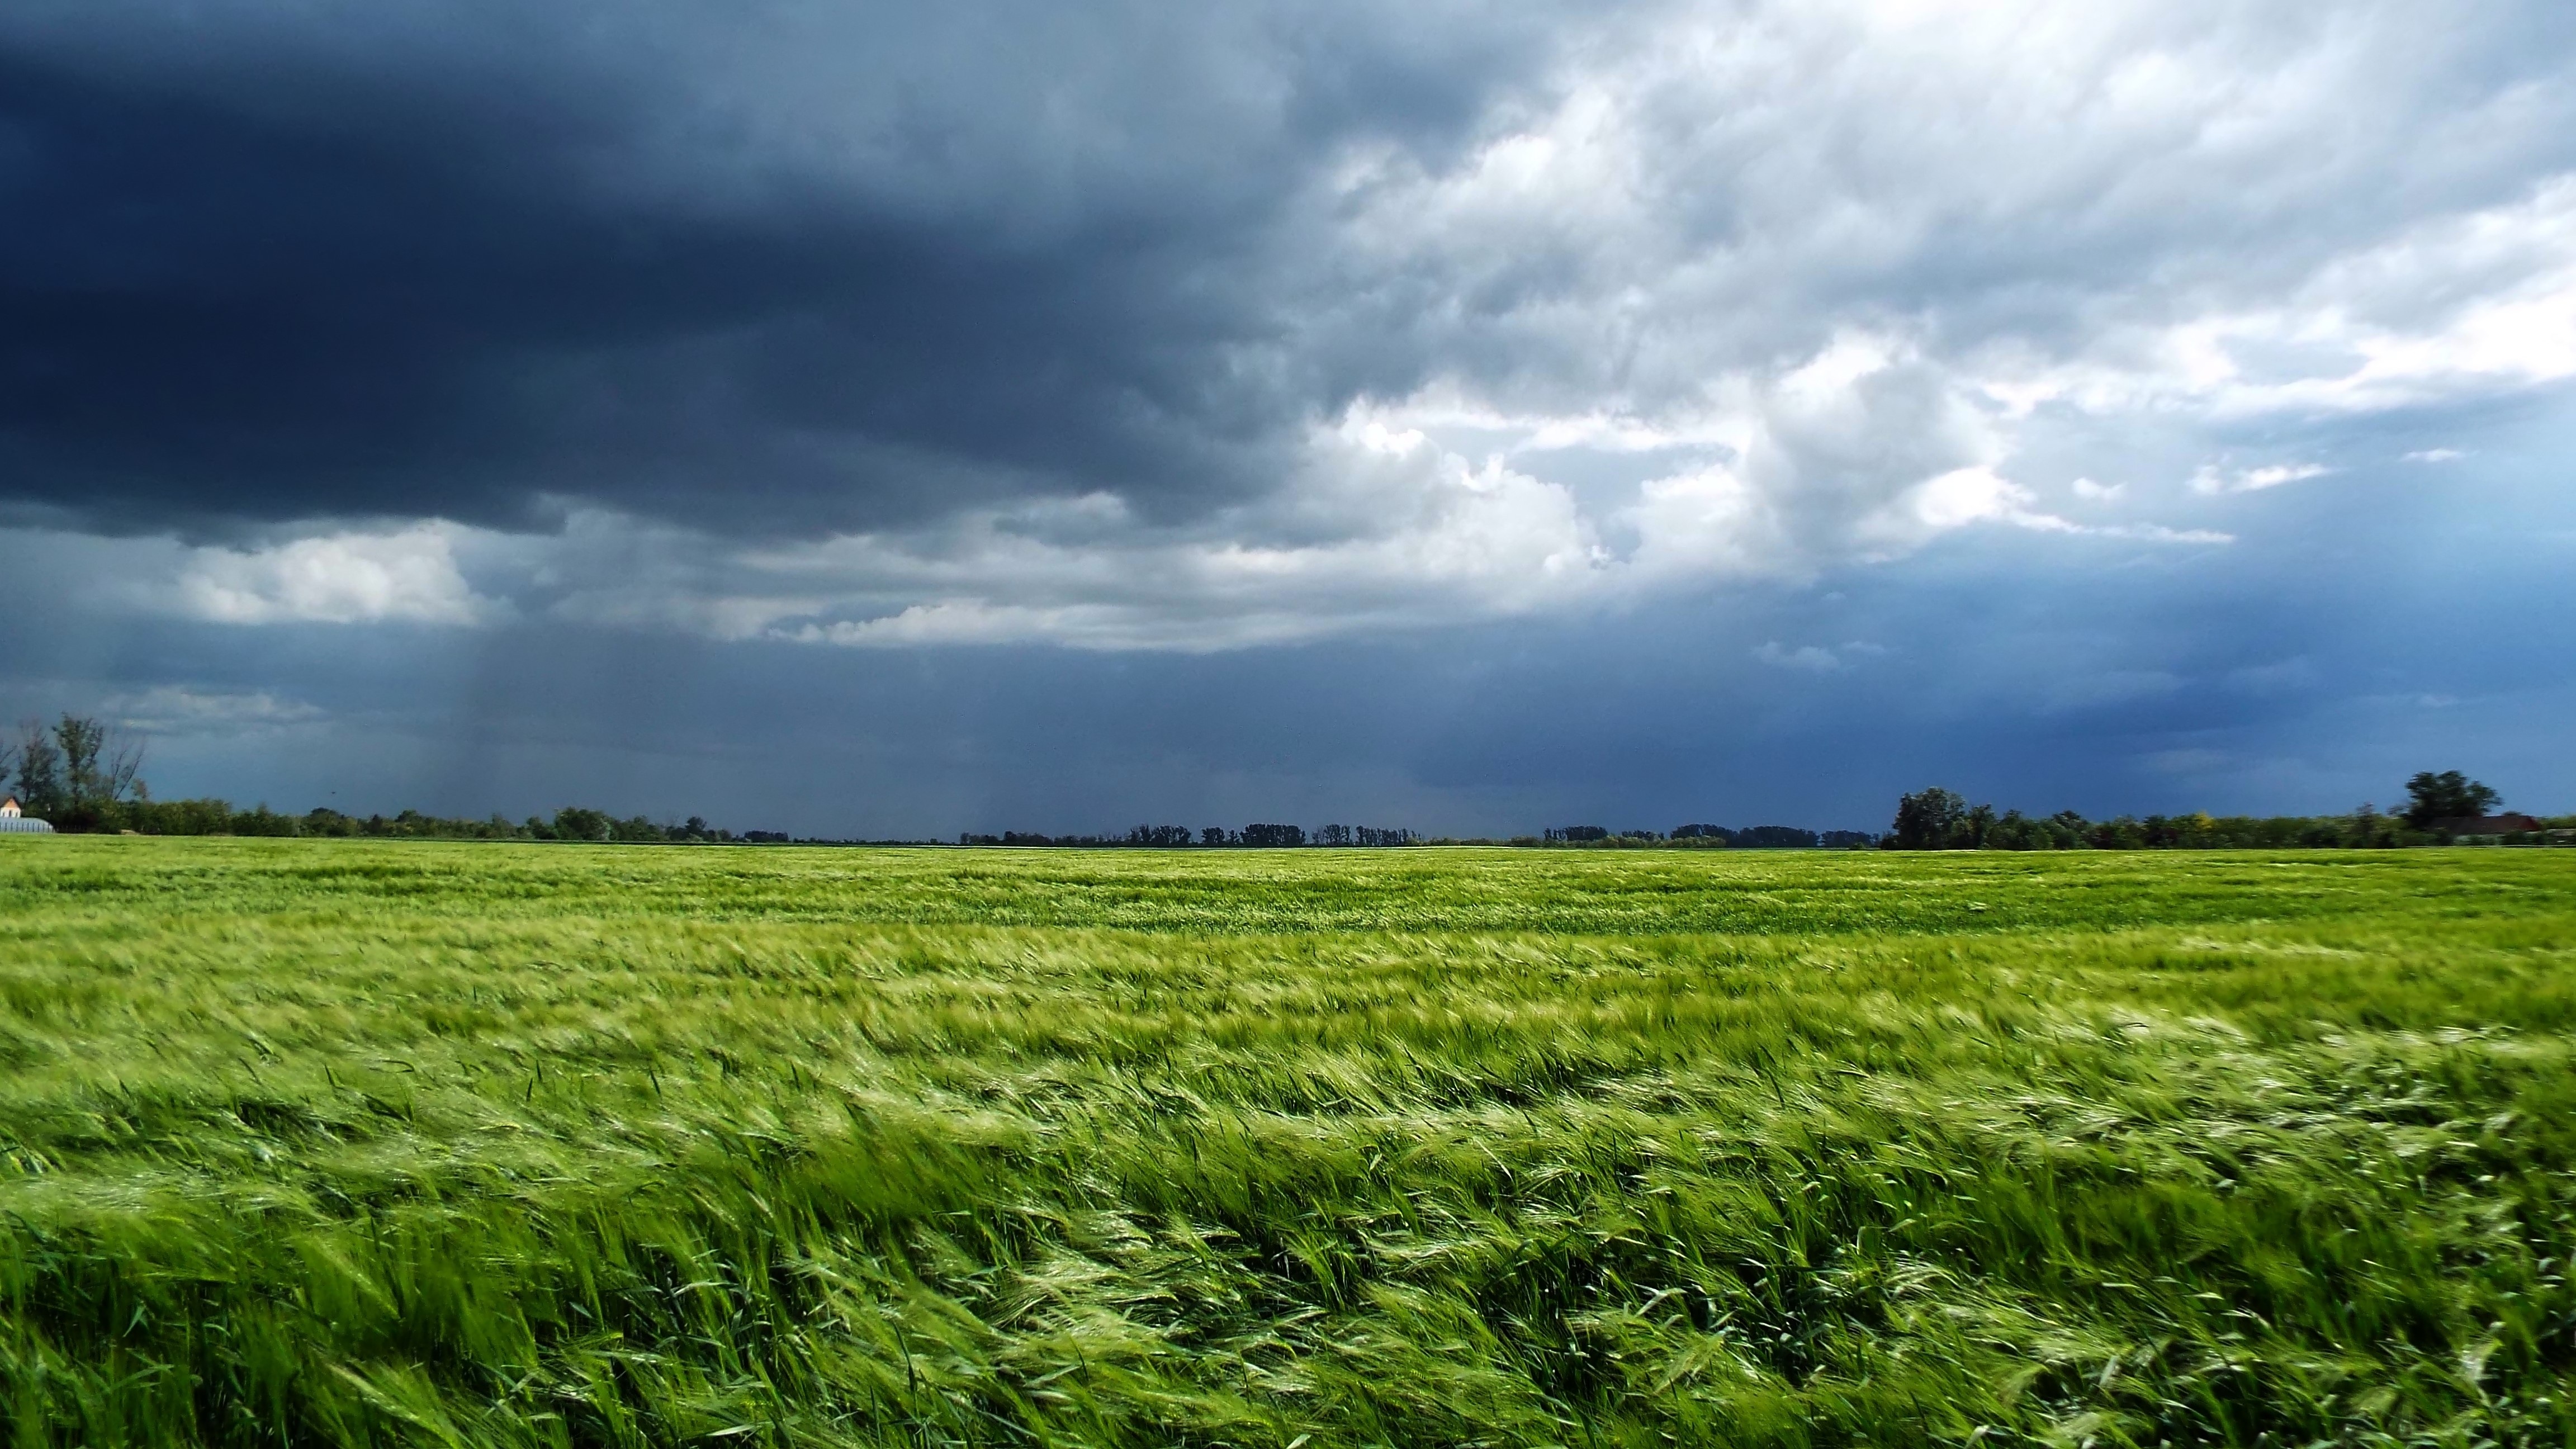
landscape, nature, grass, horizon, cloud, plant, sky, field, lawn, meadow, wheat, prairie, wind, green, crop, pasture, weather, storm, soil, agriculture, plain, grassland, plains, wheatfield, rural area, paddy field, natural environment, grass family